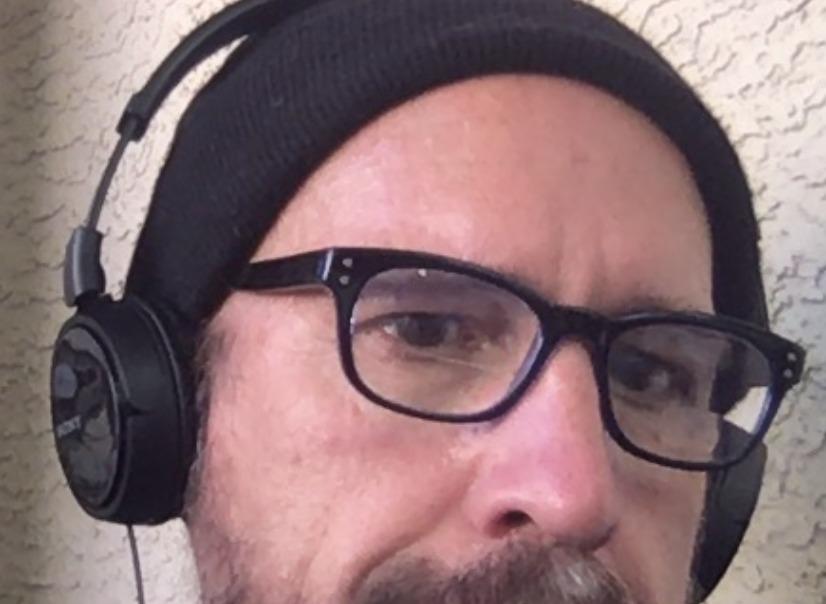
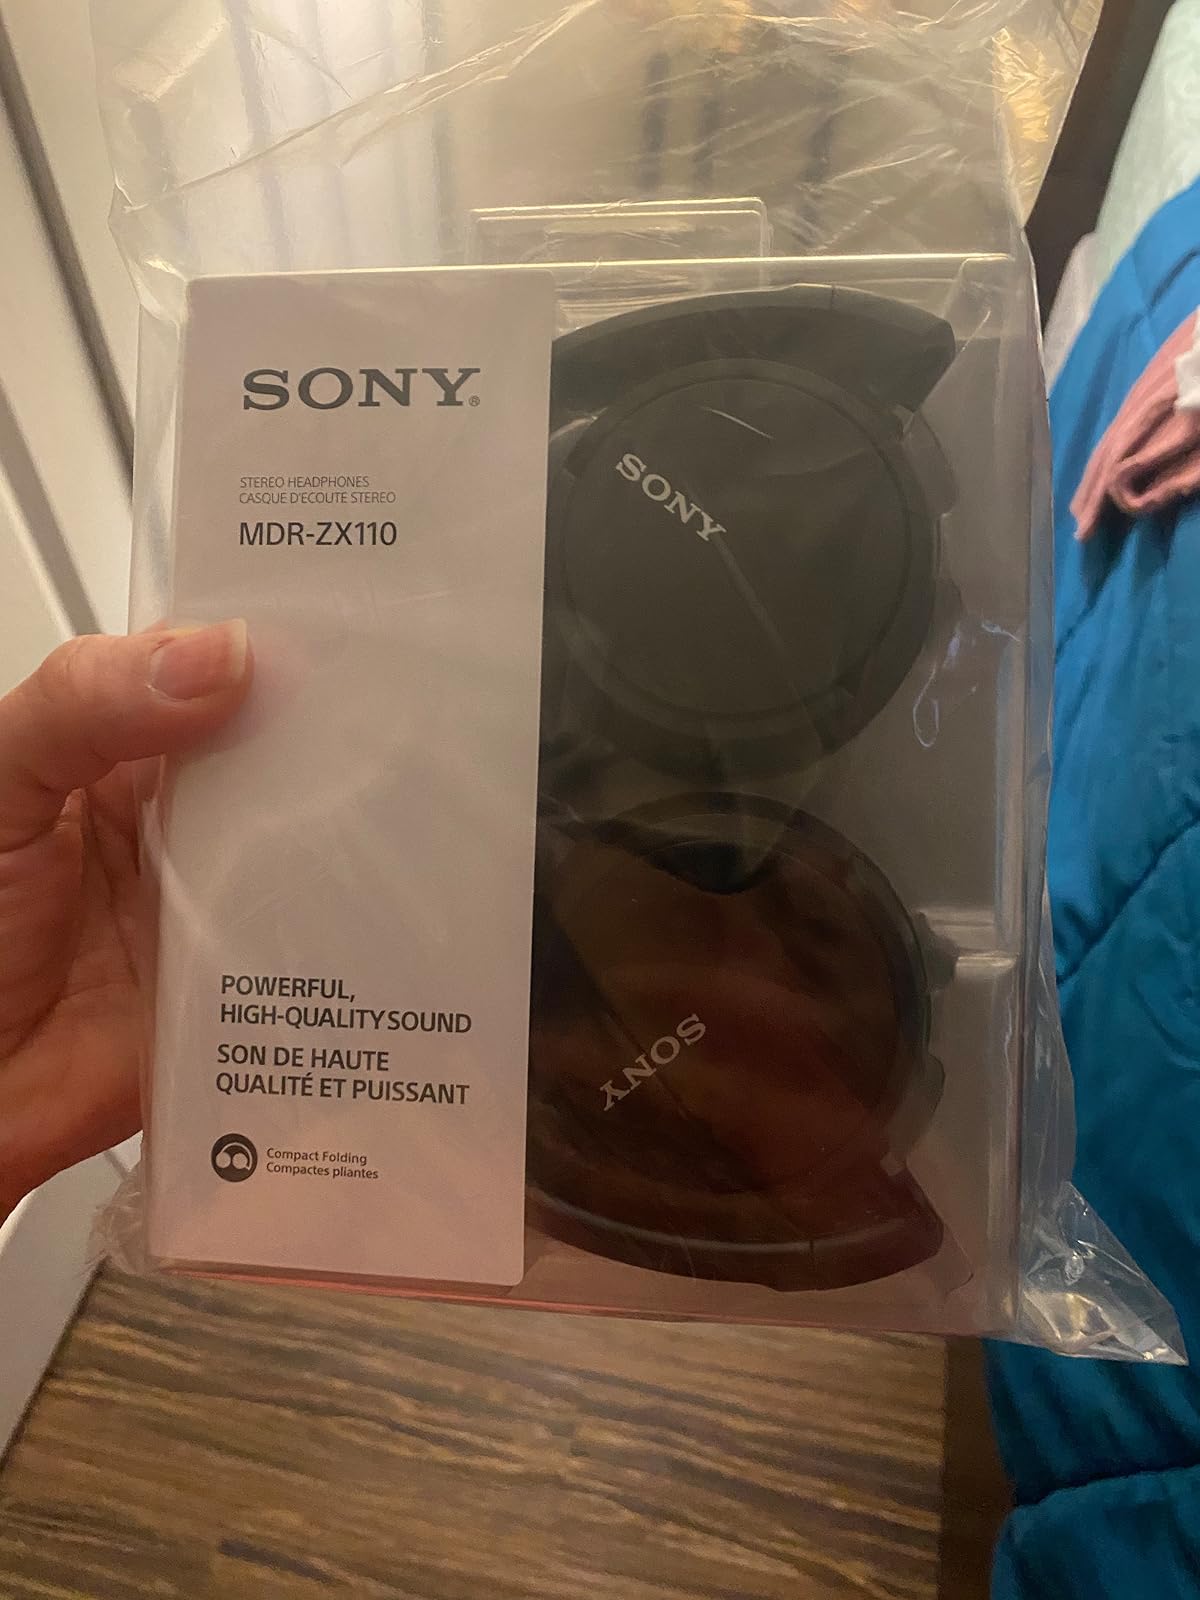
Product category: headphones
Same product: yes